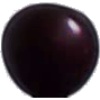
Label: Cherry Wax Black 1